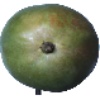
Label: Mango 1